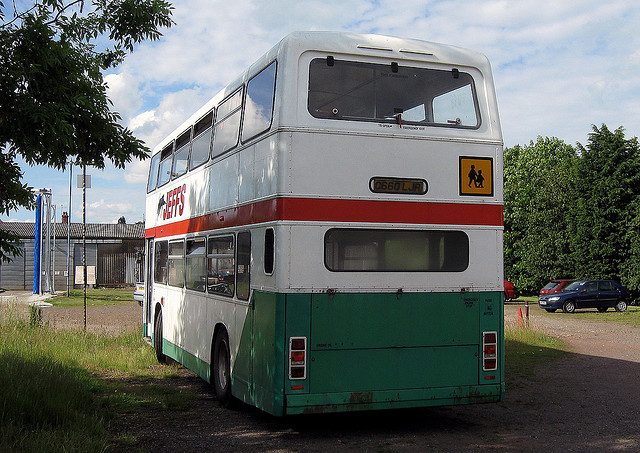
A white double decker bus driving down a dirt road.

A double deck tour bus parked in a lot.

A parked white, green and red double-decker bus.

A white and green double decker bus parked in a grassy area.

A bus sitting on the side of the road in a grassy area.